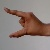
The image shows a hand gesture representing the letter 'Z' in Indian Sign Language.